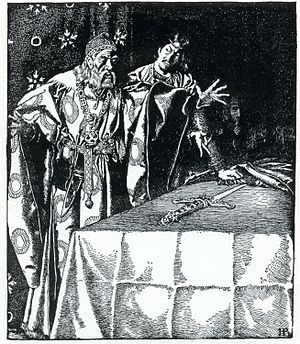
Sir Ector
Sir Kay showeth the mystic sword unto Sir Ector, af Howard Pyle fra The Story of King Arthur and His Knights. (1903)
Sir Ector var ifølge legenderne Kong Arthurs plejefar. Efter Arthurs fader Uther Pendragons tidlige død, arrangerer Merlin at Arthur bliver sat i pleje hos sir Ector, uden at kende sit ophav. Sir Ector, der er kendt som den mest vise af alle ridderne oplærer Arthur i såvel sværdets som matematikkens kunst.